British Rail Class 305

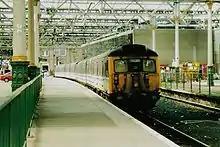
A Class 305 at Edinburgh Waverley in September 2001

305/1 units were generally deployed on inner suburban services on the Lea Valley lines out of London Liverpool Street to Chingford, Enfield Town and . They mainly worked the Chingford and Enfield branches, where their average scheduled speed was . However, they were also used on the Great Eastern lines out of London Liverpool Street and occasionally worked out of their ‘normal’ operating area when coupled to a 305/2 unit or any of the compatible EMUs in use at the time. These units were distinguished by their lower backed seating. 305/1 units were replaced from 1980 onwards by Class 315 units. They were not generally used elsewhere, but a small number of units are believed to have operated around Manchester for a brief period in the mid 1990s. All examples of the subclass were scrapped.